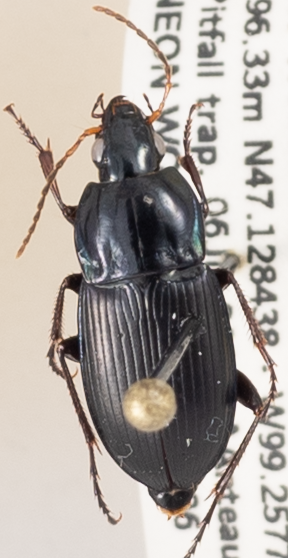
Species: Poecilus lucublandus
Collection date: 2017-06-06
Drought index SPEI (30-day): -1.706
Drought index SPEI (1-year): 0.114
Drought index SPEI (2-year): -0.198